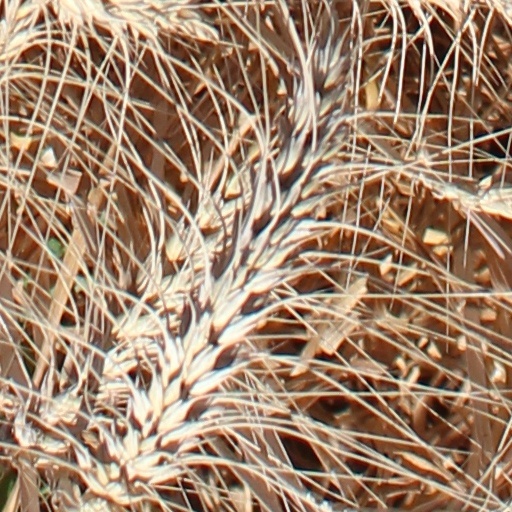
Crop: wheat